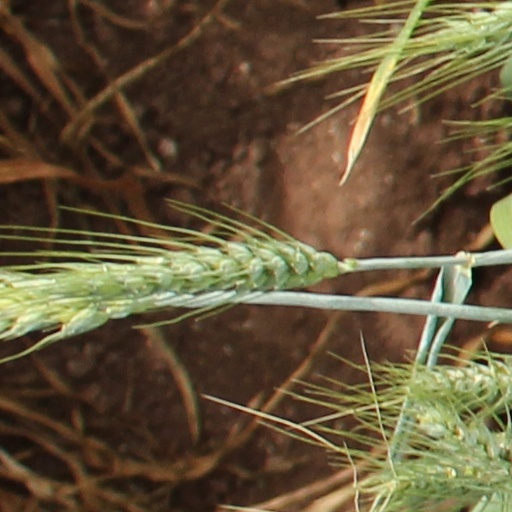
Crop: wheat